Saleem Farook

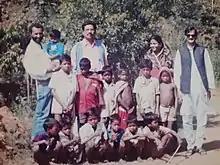
Farook at Antodaya, Kalahandi, Odisha in 1997.

It took almost two years to take up the issue of land alienation to the higher authorities, the district administration then came forward to help the tribals get back their lands. A public interest litigation was filed in the Odisha high court by Farook which led to a Commission of Inquiry by Justice Baidyanath Mishra. The High Court advised the administration to allow tribals to plead without the services of advocates. More than 175 acres of alienated lands were restored to the tribals.